Aleksandr Melikhov

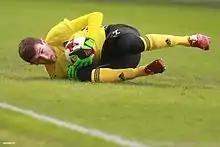
Melikhov with Tom Tomsk in 2017

Aleksandr Andreyevich Melikhov (born 23 March 1998) is a Russian football player who plays for Arsenal Tula.